Don Pèdre, roi de Castille

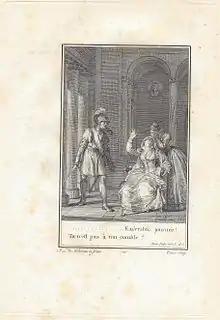
Jean-Michel Moreau: Illustration of Don Pedre 1786

Don Pèdre, roi de Castille ("Don Pedro, King of Castille") is a tragedy in five acts by Voltaire. He began work on it in 1761 but only finished it in 1774. It was rejected by the Comédie-Française and published unperformed in 1775.